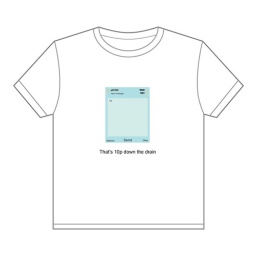
phone in white